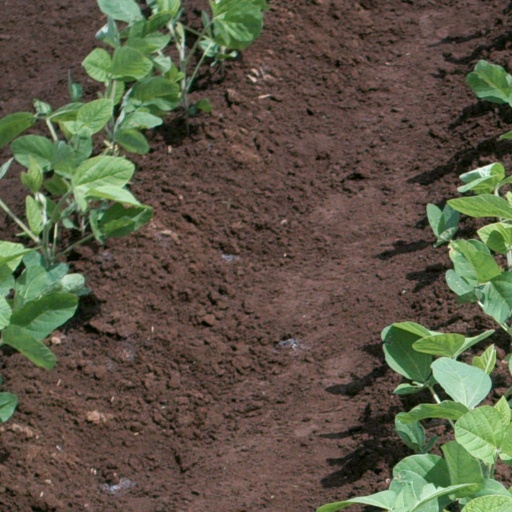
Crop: soybean